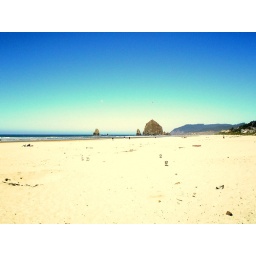
A view from the beach of the rock formations at Cannon Beach in Oregon.